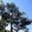
Label: pine_tree